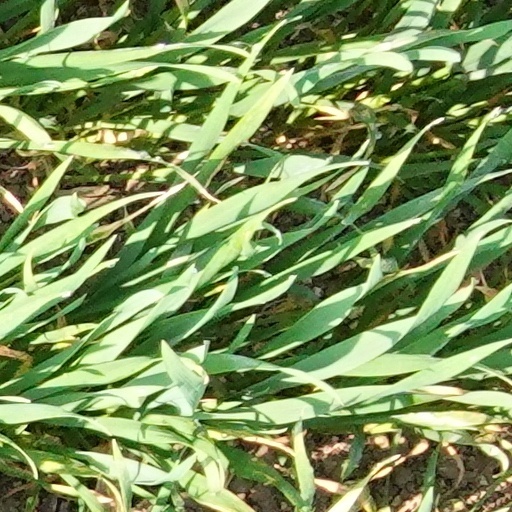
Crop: wheat